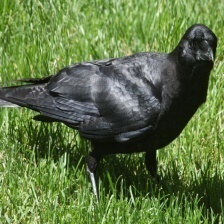
Species: CROW
Scientific name: CORVUS